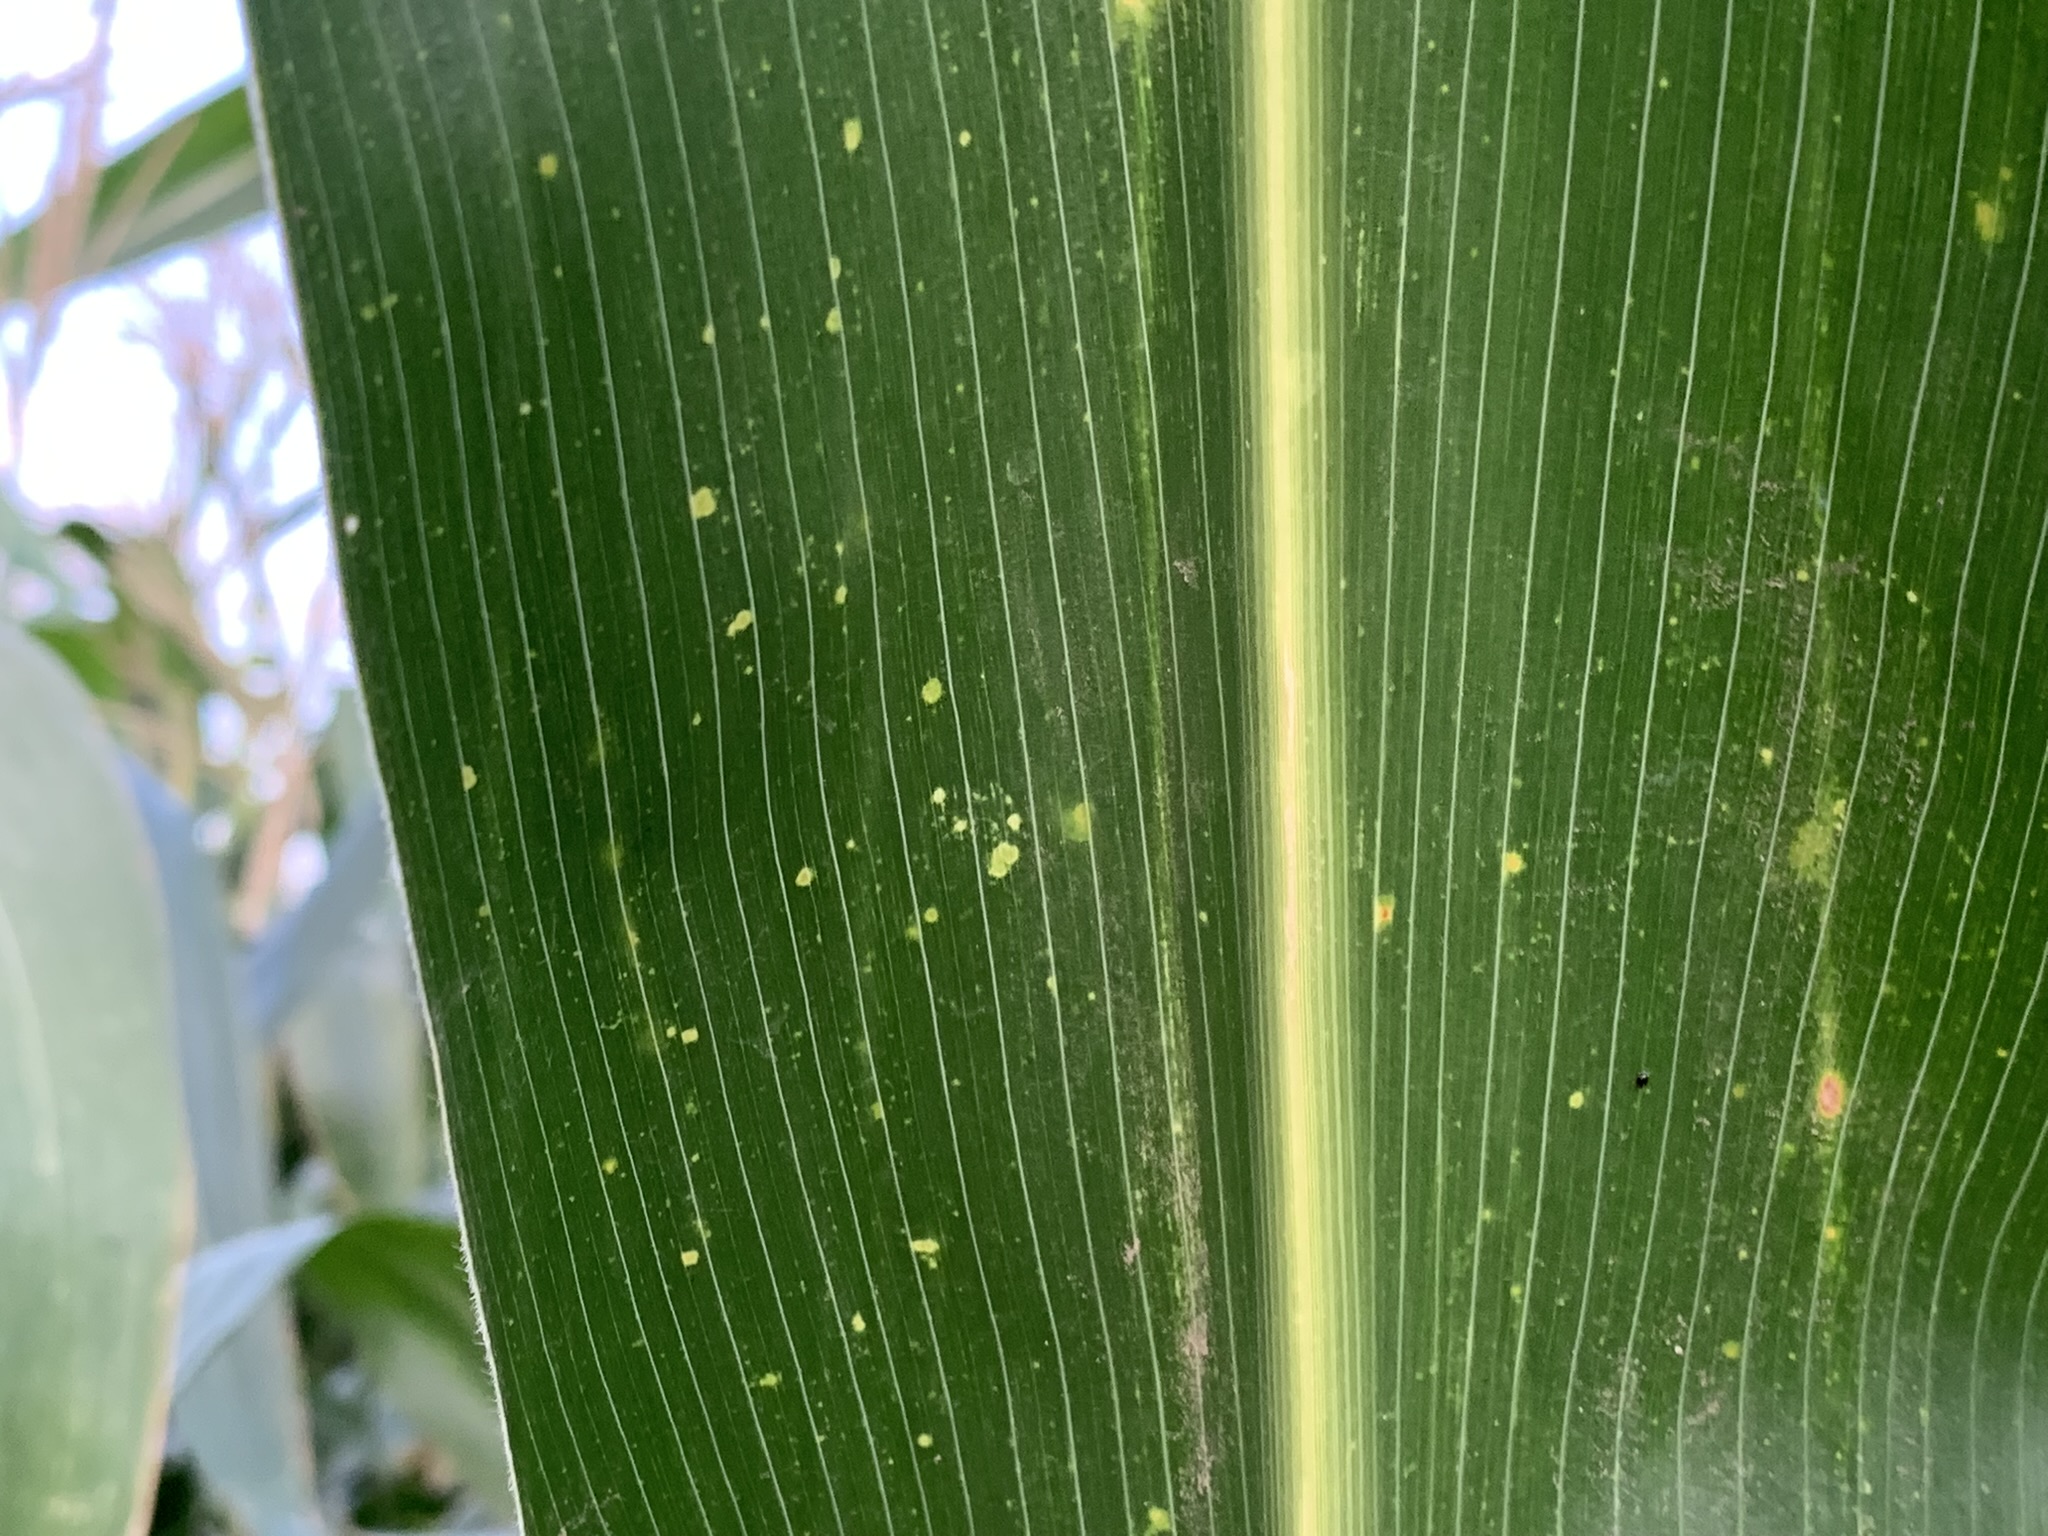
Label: MLN